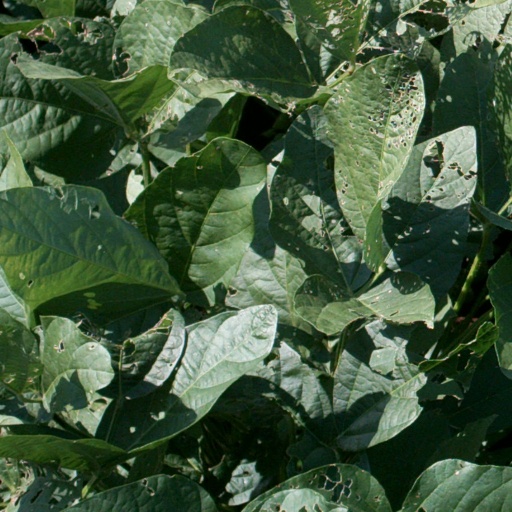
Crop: soybean